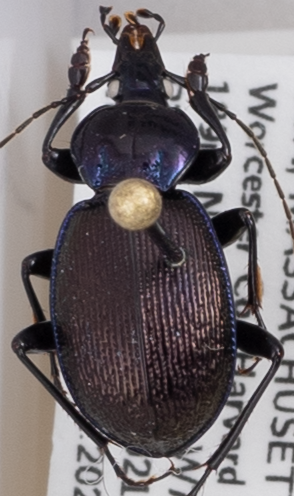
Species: Sphaeroderus stenostomus lecontei
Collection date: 2021-05-12
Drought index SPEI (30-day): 1.706
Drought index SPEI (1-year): -1.85
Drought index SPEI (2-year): -1.186